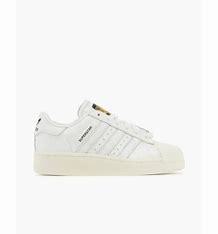
Brand: Adidas
Model: Superstar XLG